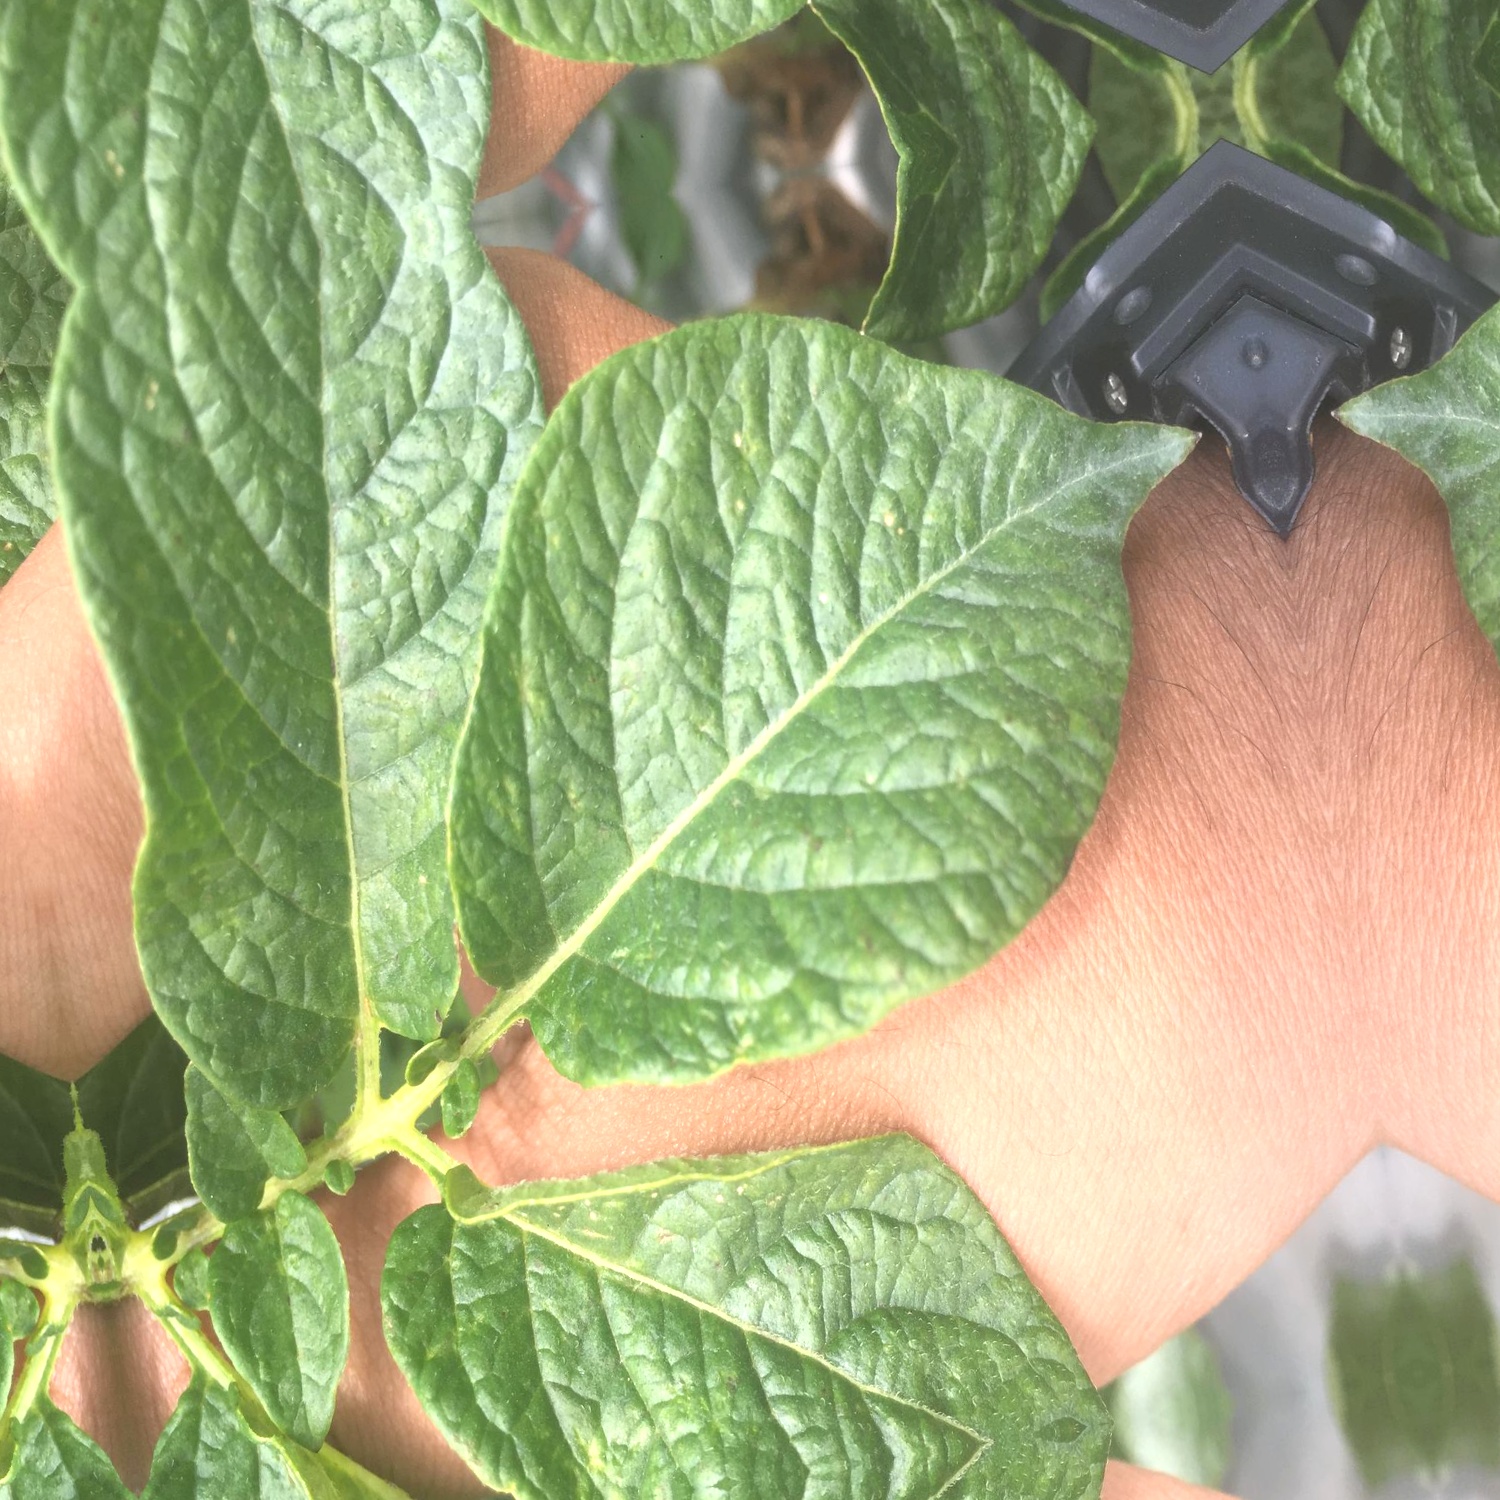
Etiqueta: Virus